Natal multimammate mouse

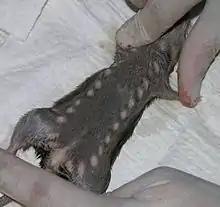
"Mastomys natalensis" is commonly known as the “multimammate rat” due to the female’s multiple and prominent mammary glands

Its natural habitats include subtropical or tropical dry forest, subtropical or tropical moist lowland forest, dry savanna, moist savanna, subtropical or tropical dry shrubland, subtropical or tropical moist shrubland, arable land, pastureland, rural gardens, urban areas, irrigated land, and seasonally flooded agricultural land.